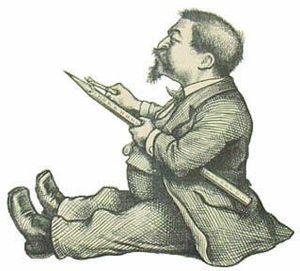
Thomas Nast est un caricaturiste et un illustrateur germano-américain de la fin du XIXᵉ siècle. Il est considéré comme l'un des pères de la caricature politique américaine.